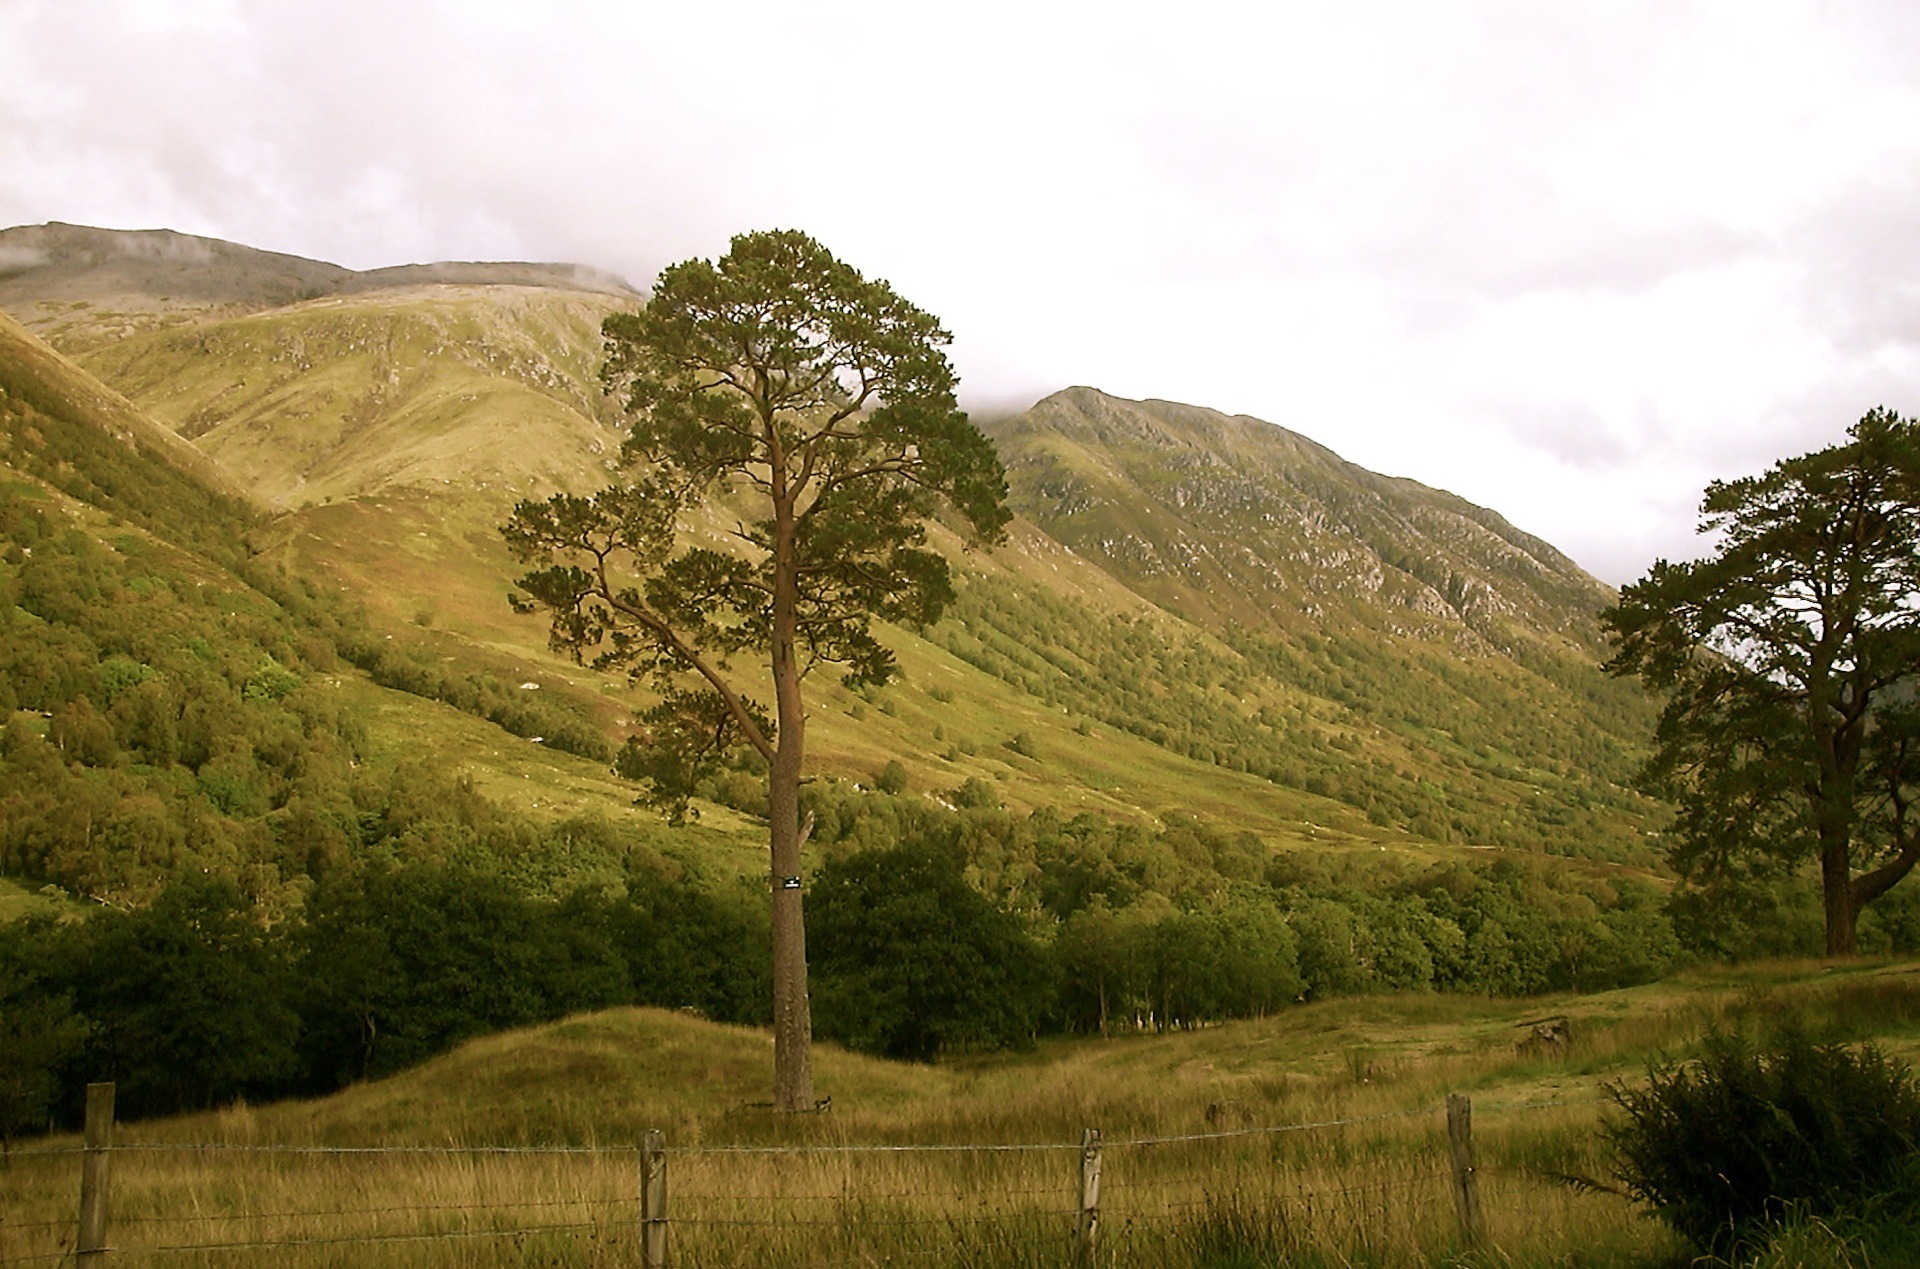
landscape, tree, nature, forest, grass, wilderness, mountain, field, meadow, hill, flower, lake, valley, mountain range, pasture, highland, ridge, mountains, grassland, plateau, scotland, habitat, loch, ecosystem, rural area, landform, highlands and islands, natural environment, geographical feature, atmospheric phenomenon, mountainous landforms